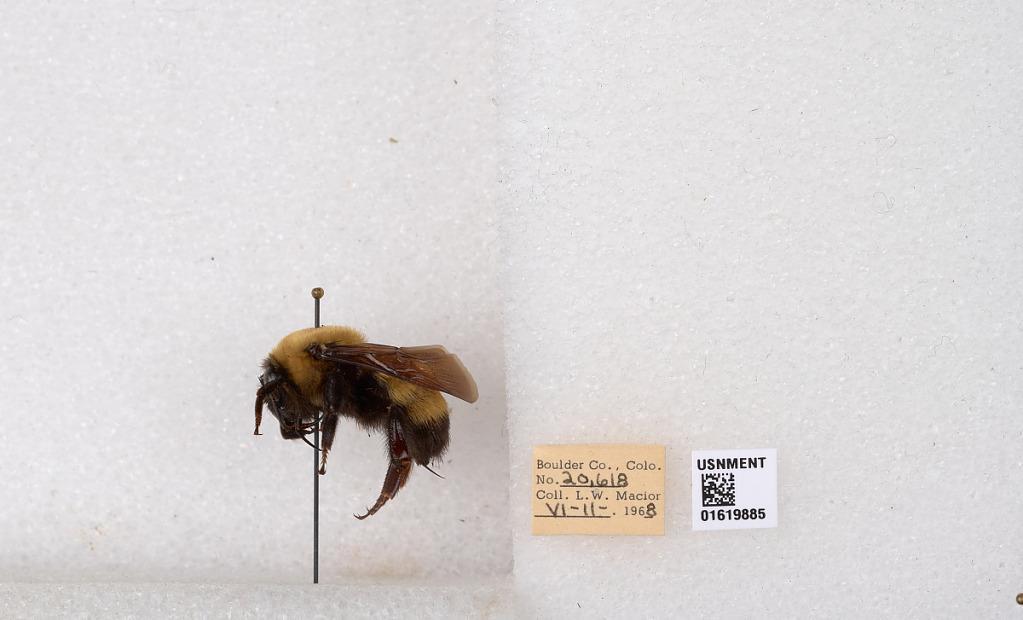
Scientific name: Bombus (Bombus) nevadensis Cresson